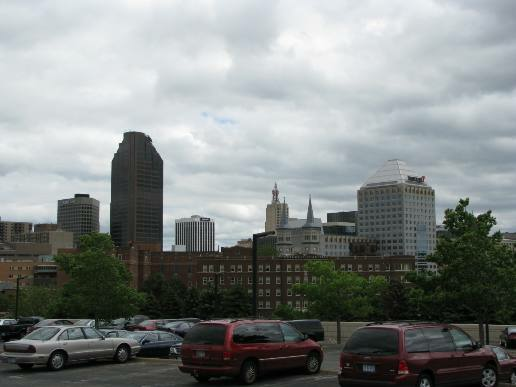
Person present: No